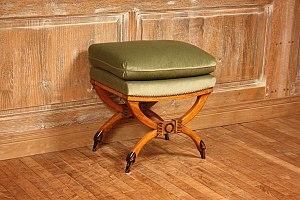
Pouf en ixe à coussin ""Col de Cygne"" de style Empire, réplique d'un modèle ancien réalisé par les Ateliers Allot Frères."